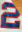
Number: 2